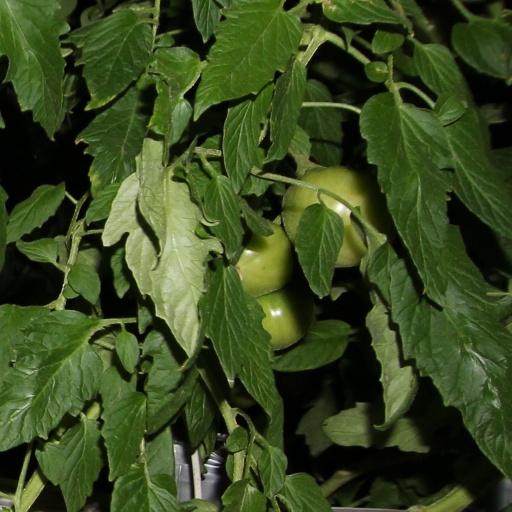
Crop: tomato